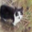
Label: cat